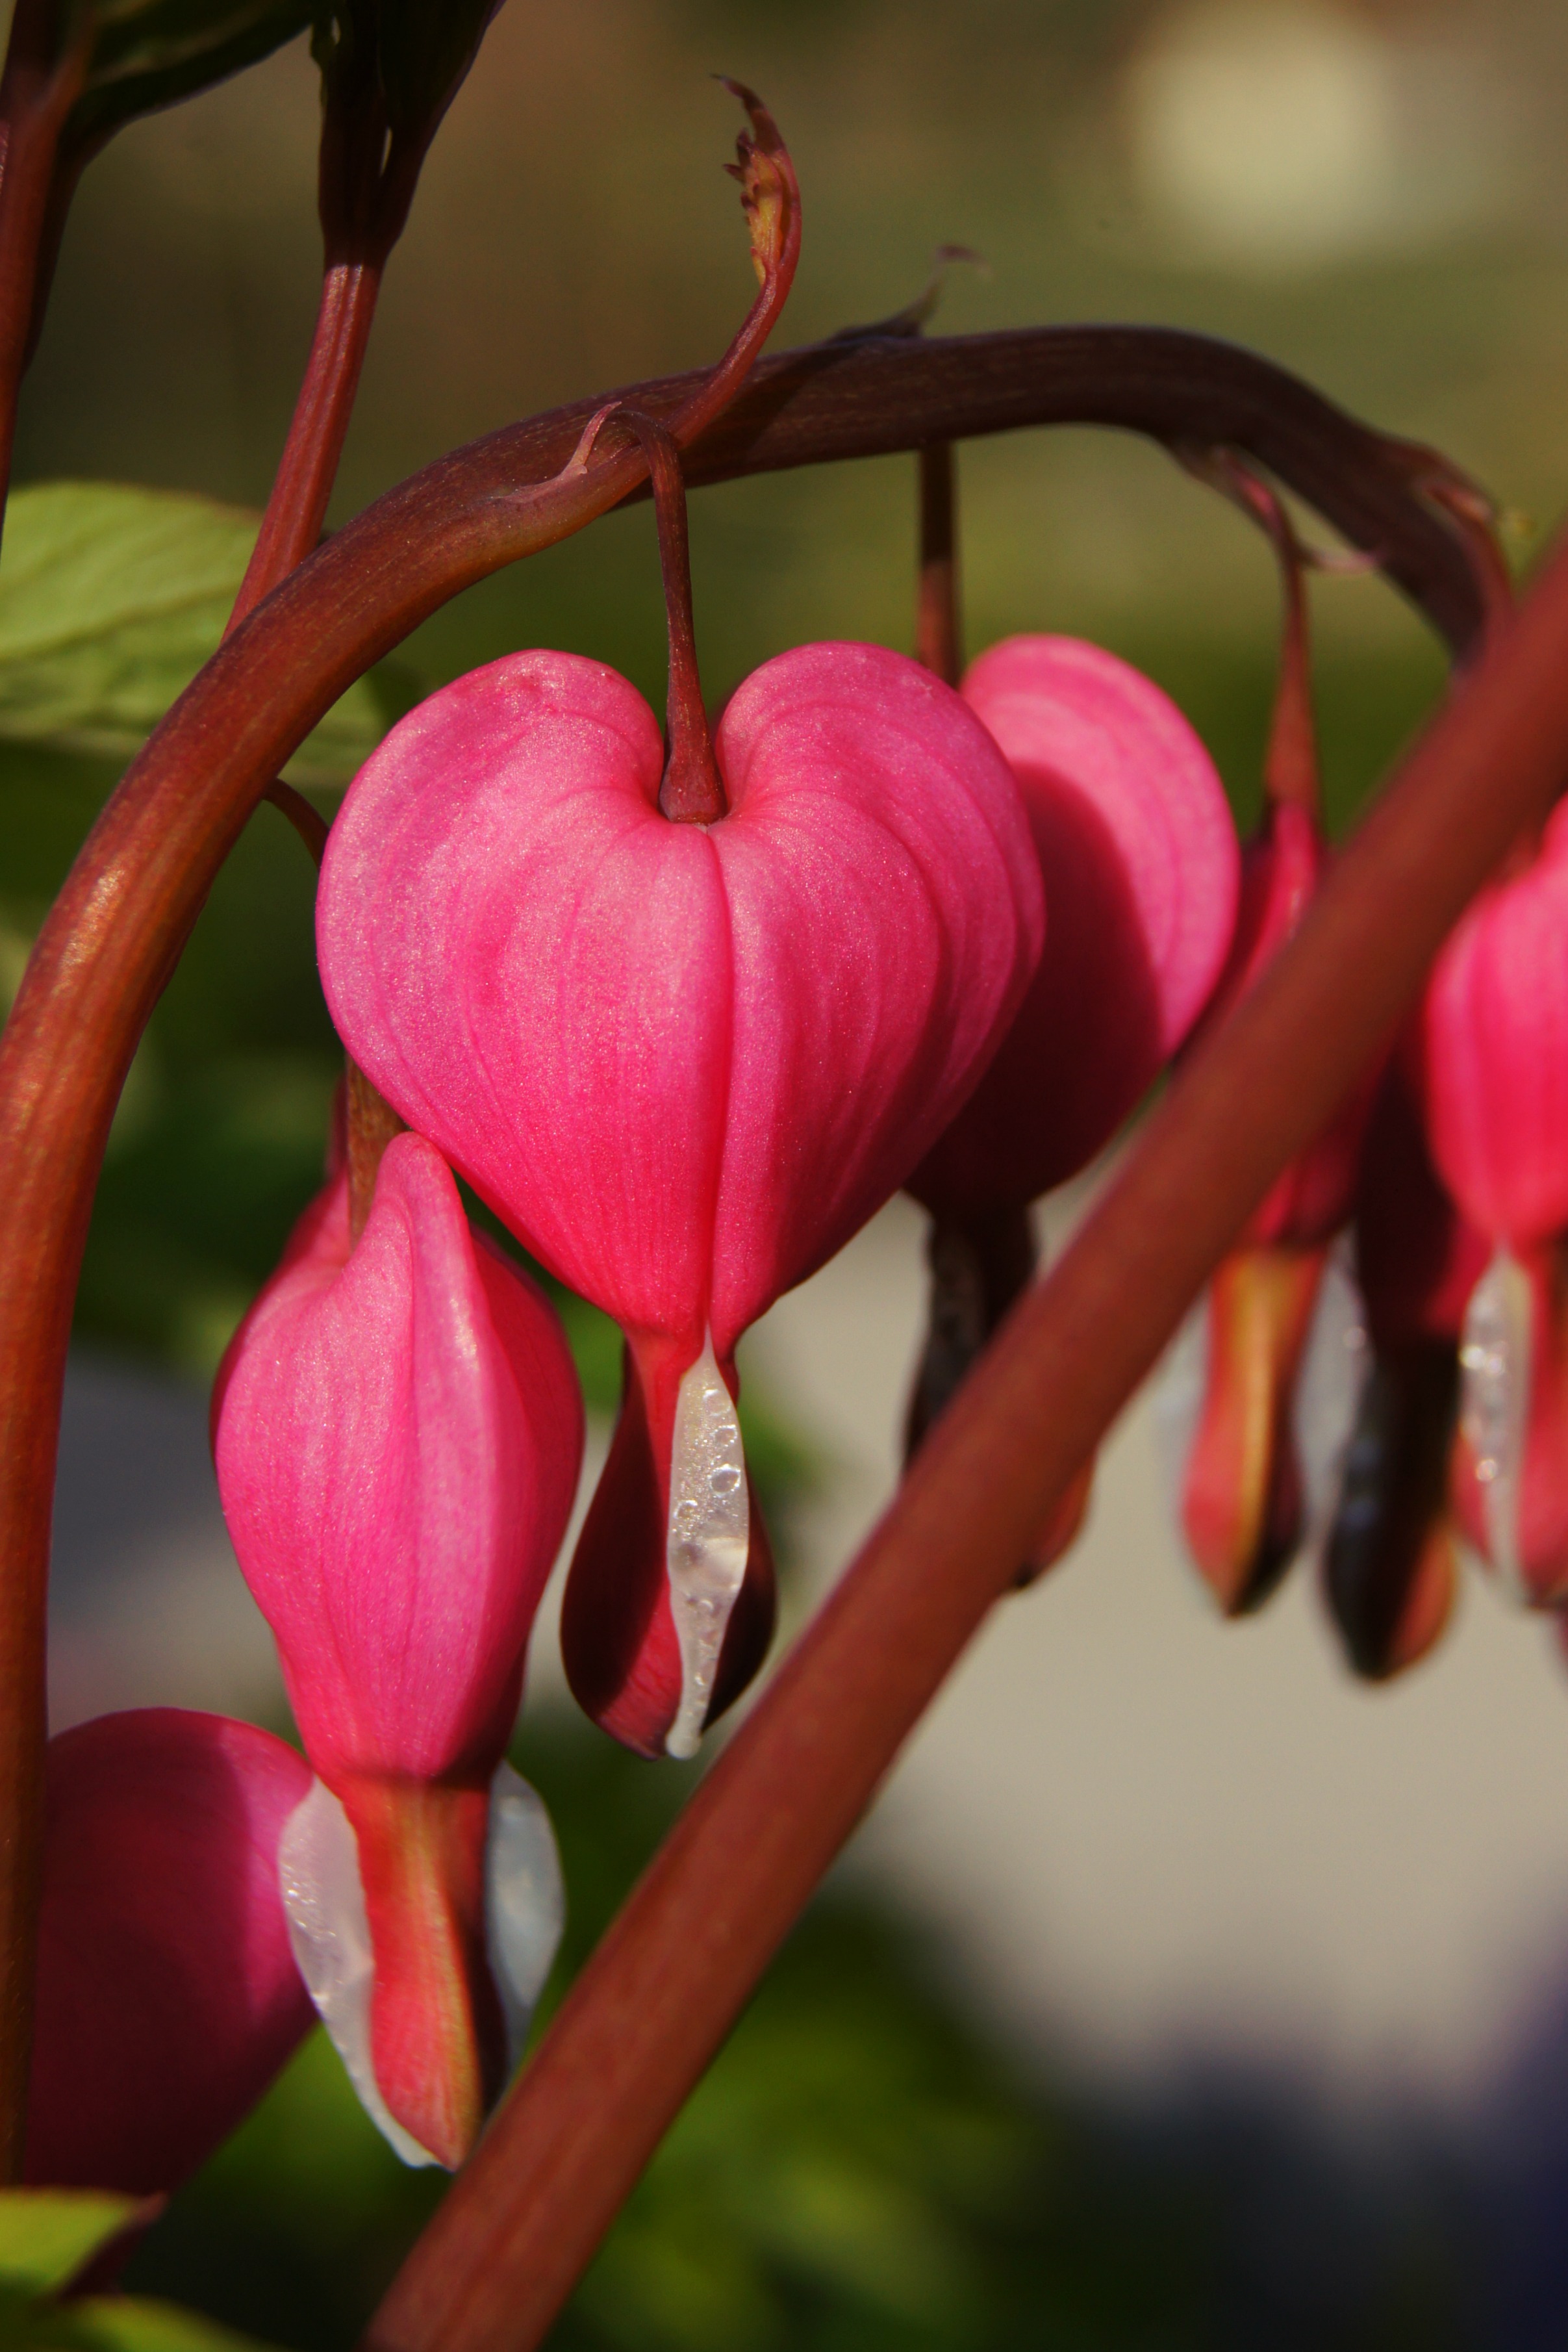
blossom, plant, flower, petal, heart, red, botany, pink, flora, close up, macro photography, flowering plant, watery heart, herzerlstock, flaming heart, marie heart, lamprocapnos spectabilis, plant stem, land plant, two tone heart flower